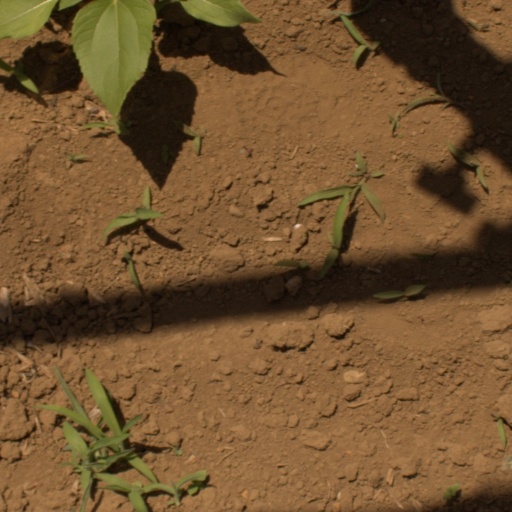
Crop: Jerusalem artichoke